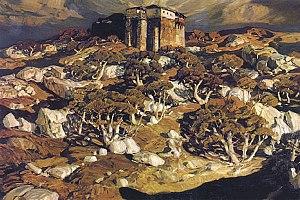
Staryï Krym est une ville de Crimée, rattachée en 2014 à la République de Crimée, à la suite de l'annexion de la République autonome de Crimée ukrainienne par la Russie. Sa population s'élevait à 9 512 habitants en 2013.